Joey Veerman

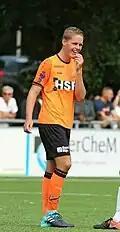
Joey Veerman during a friendly match in 2017

Veerman made his professional debut in the Eerste Divisie for FC Volendam on 9 September 2016, in a game against VVV-Venlo.